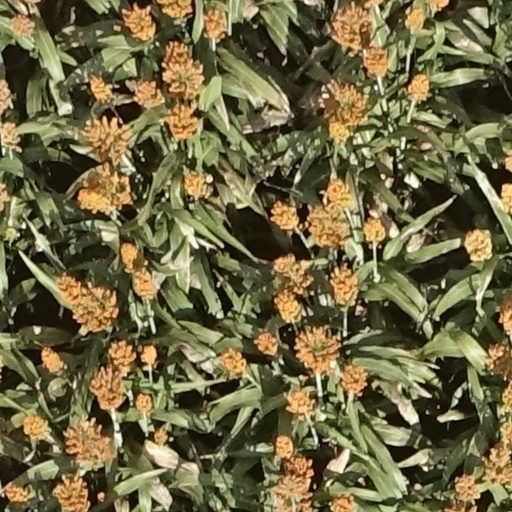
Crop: sorghum